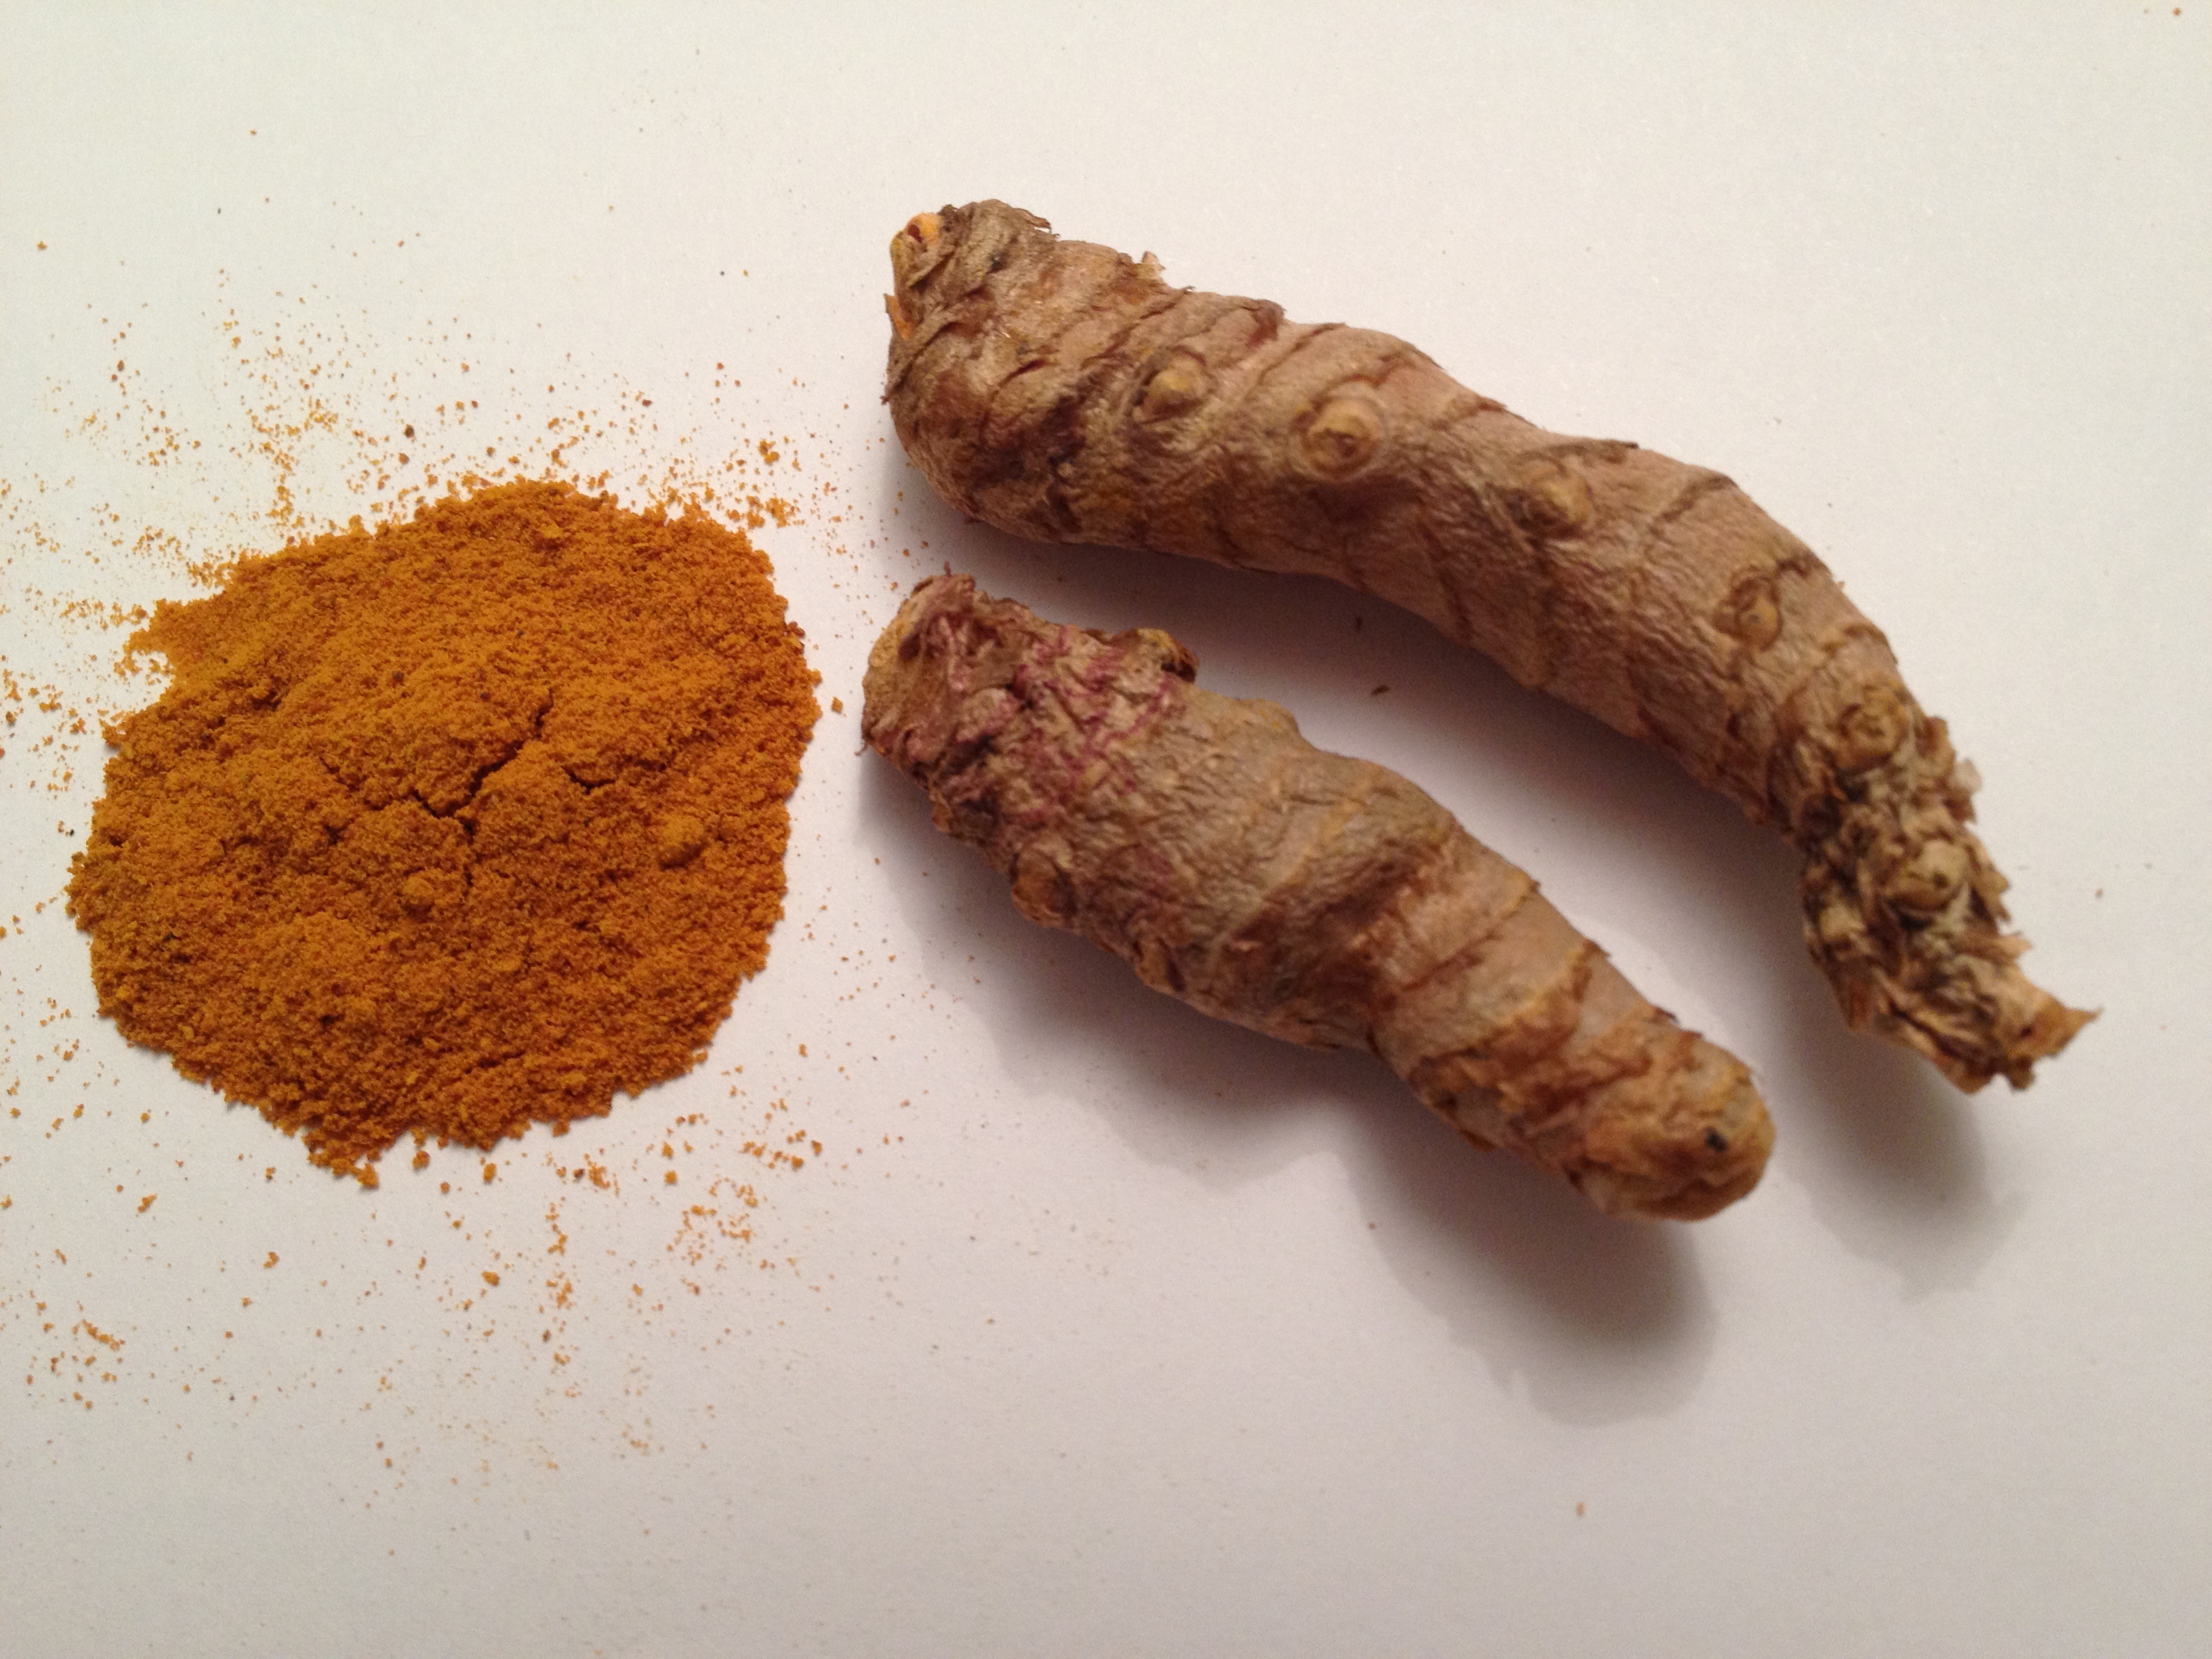
plant, asian, food, spice, ingredient, herb, produce, vegetable, healthy, seasoning, flavor, curry, flowering plant, curcuma, land plant